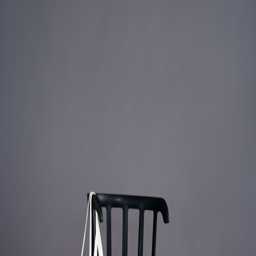
handbag hanging on a chair against grey background